Giovanni Battista Spinelli

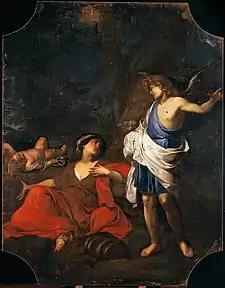
Hagar and the Angel

Giovanni Battista Spinelli (c.1597, Chieti - 20 November 1647 (?), Ortona) was an Italian painter.